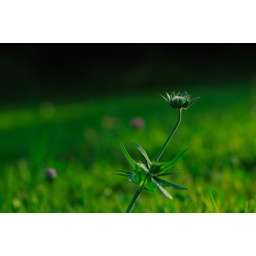
green flower in the field